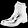
Label: Ankle boot